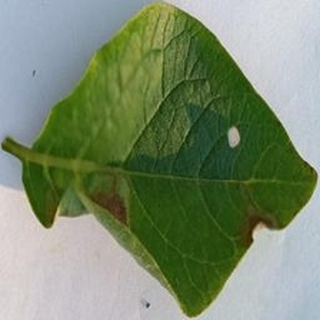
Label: potato_late_blight